Matthew 19

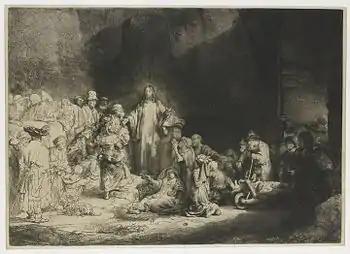
Rembrandt's "Hundred Guilder Print" depicting various events recorded in Matthew 19. 1649.

The original text was written in Koine Greek. This chapter is divided into 30 verses.